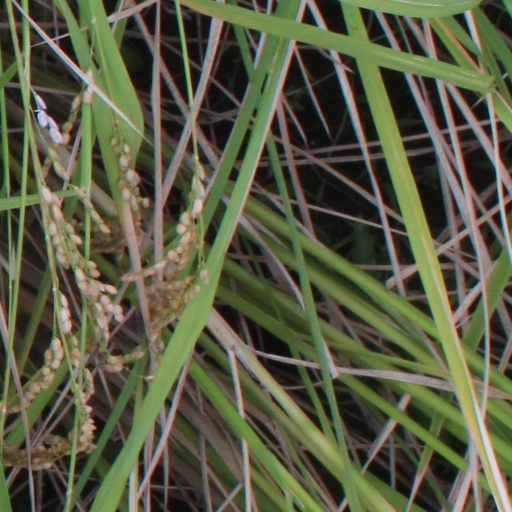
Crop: rice